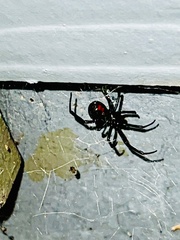
Species: Lactrodectus_hesperus